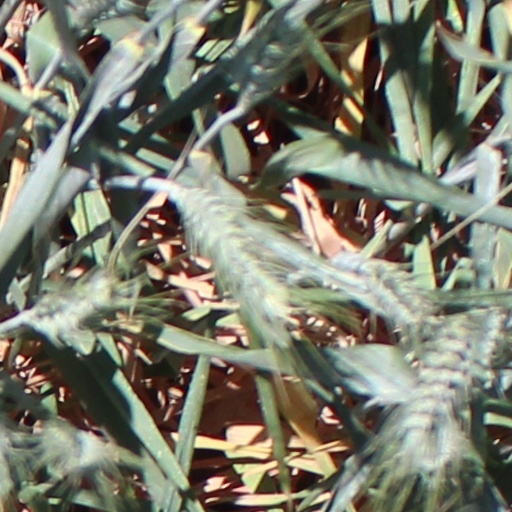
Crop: wheat